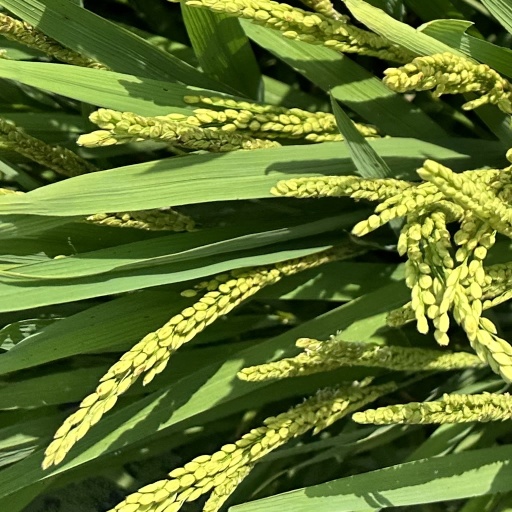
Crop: rice